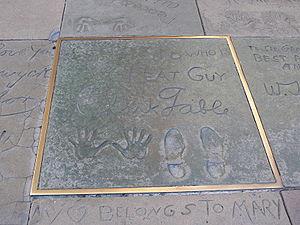
Le Grauman's Chinese Theatre, aujourd'hui TCL Chinese Theater, est une salle de cinéma située au 6928 Hollywood Boulevard, à Los Angeles en Californie. Situé le long du Walk of Fame, il est classé « Monument historique-culturel de Los Angeles » le 5 juin 1968 par le conseil municipal de Los Angeles.